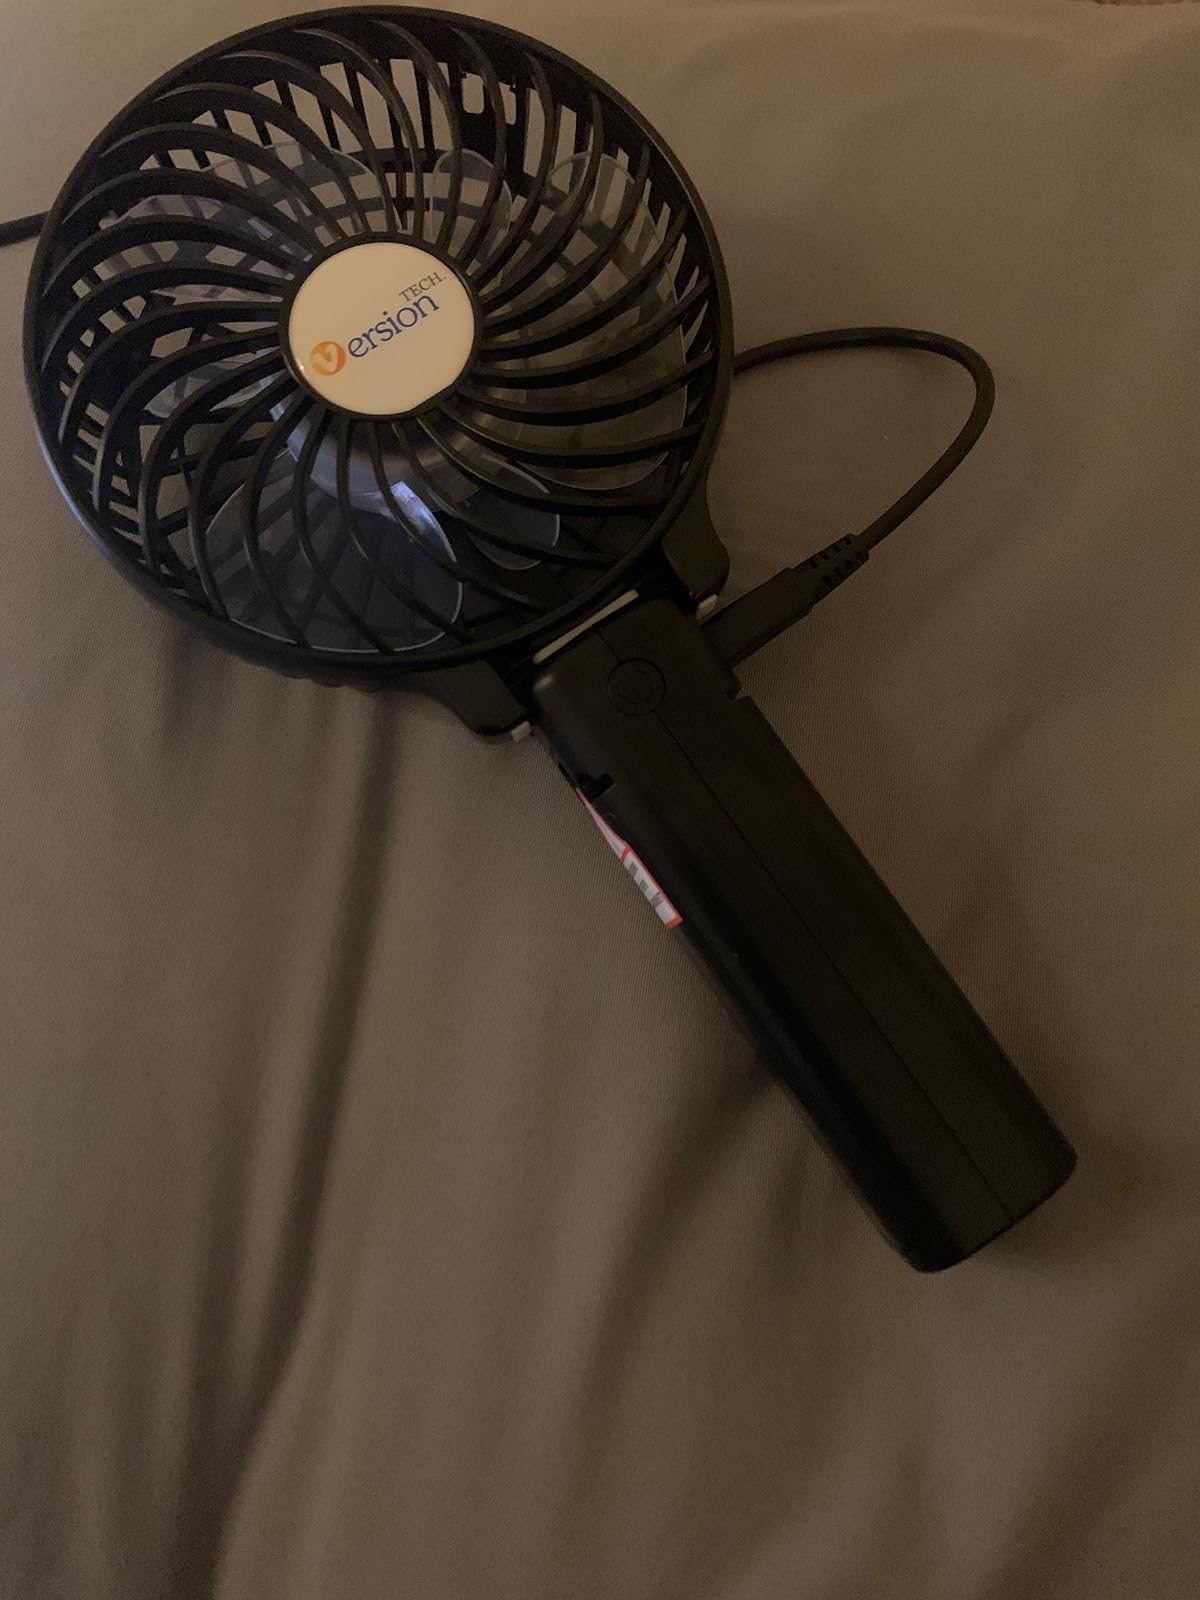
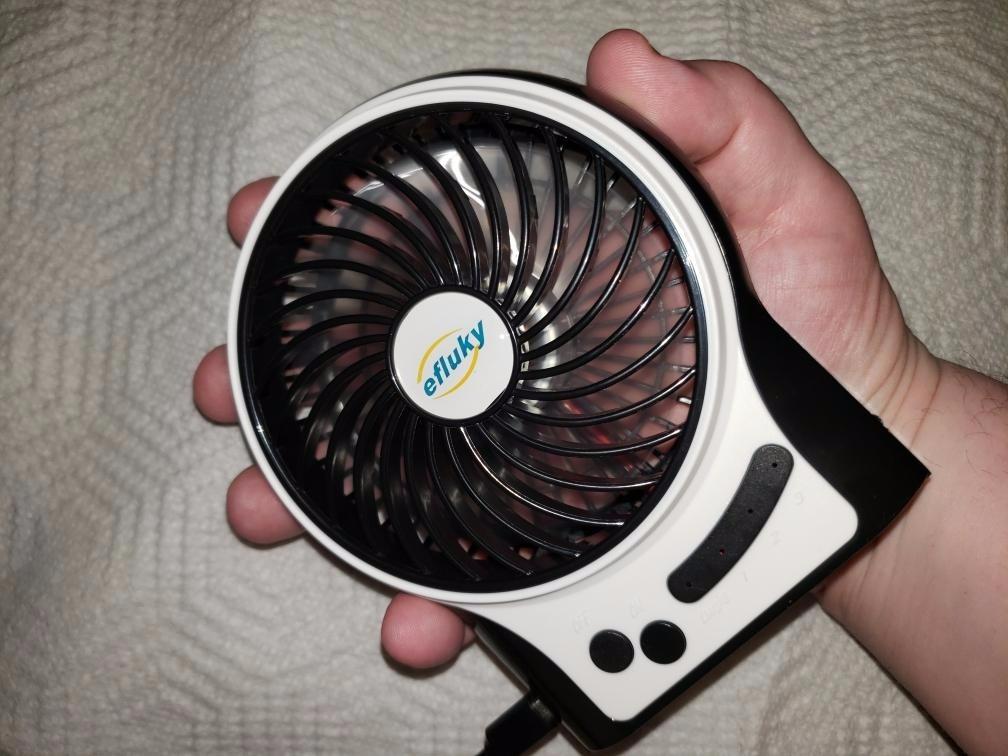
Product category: fan
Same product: no